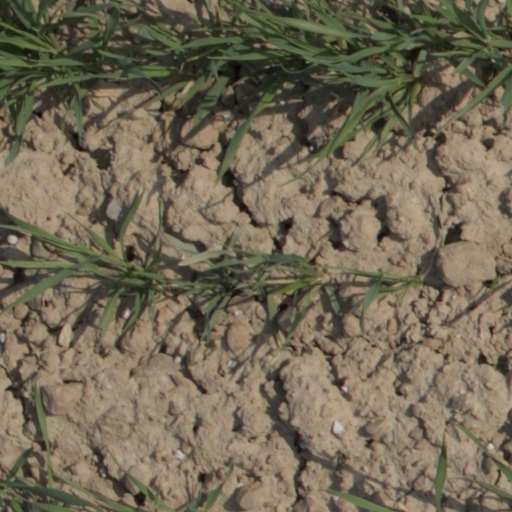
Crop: wheat